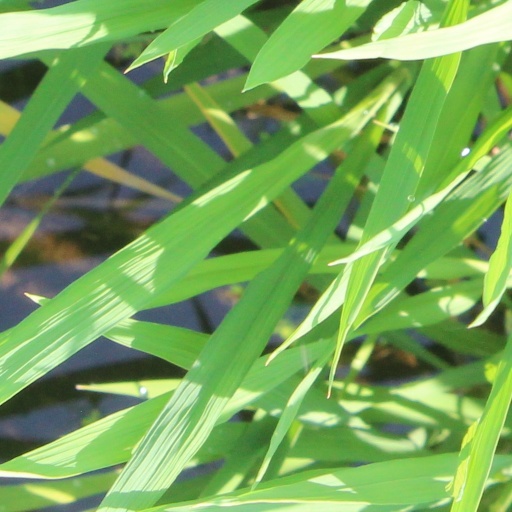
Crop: rice